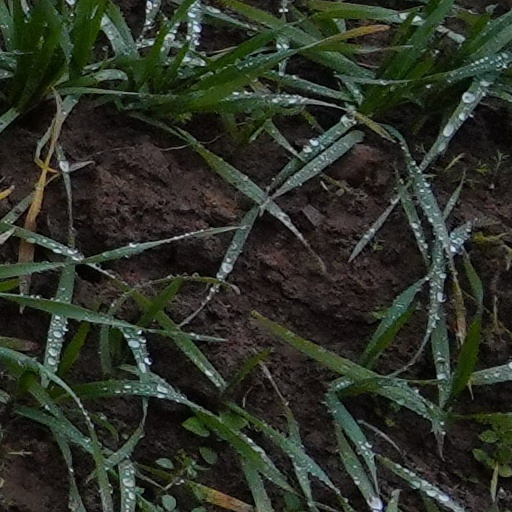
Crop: wheat